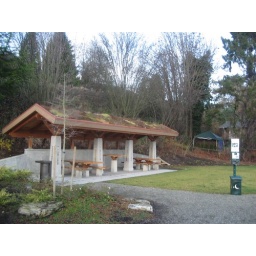
Waterfront park with green roof in Clinton